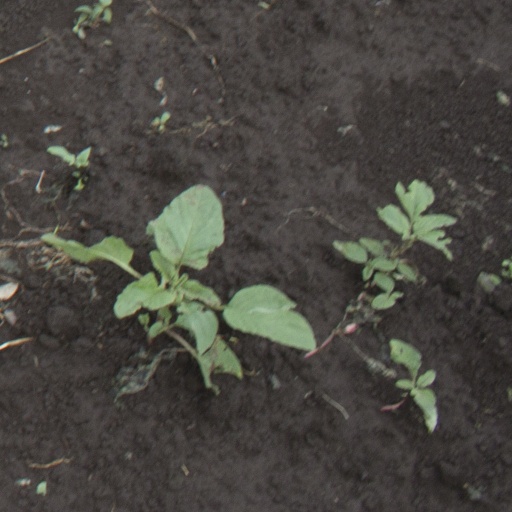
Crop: soybean